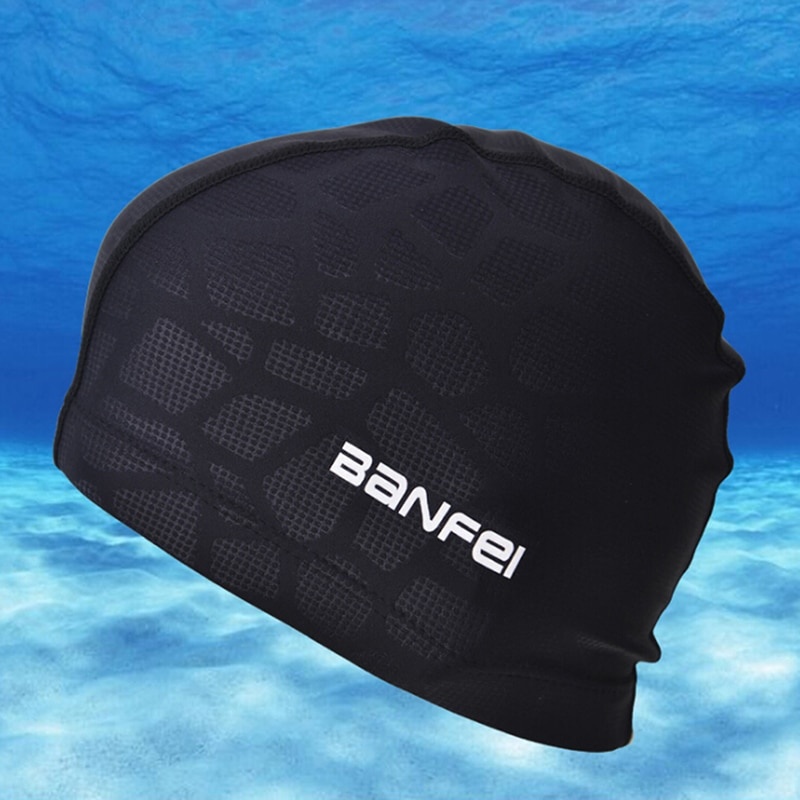
Unisex Cap High Elasticity Waterproof Fabric Protect Ears Long Hair Sports Swim
Brand Name: GUOMUZI Applicable People: MEN Material: NYLON Style: Pure Color Swimming Cap Model Number: / Color: Black,Blue Gender: Unisex Sport Type: Swim Occasion: Water Sports is_customized: Yes Unit Type: piece Package Size: 25cm x 15cm x 10cm (9.84in x 5.91in x 3.94in)
Brand: Jb's Shopping Center
Category: Sporting Goods > Outdoor Recreation > Boating & Water Sports > Swimming > Swim Caps